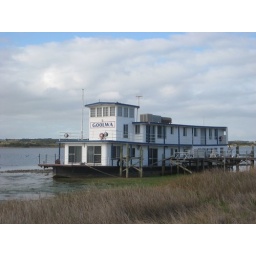
the water problem is so bad in south australia that boats are getting suck in the mud!